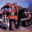
Label: truck